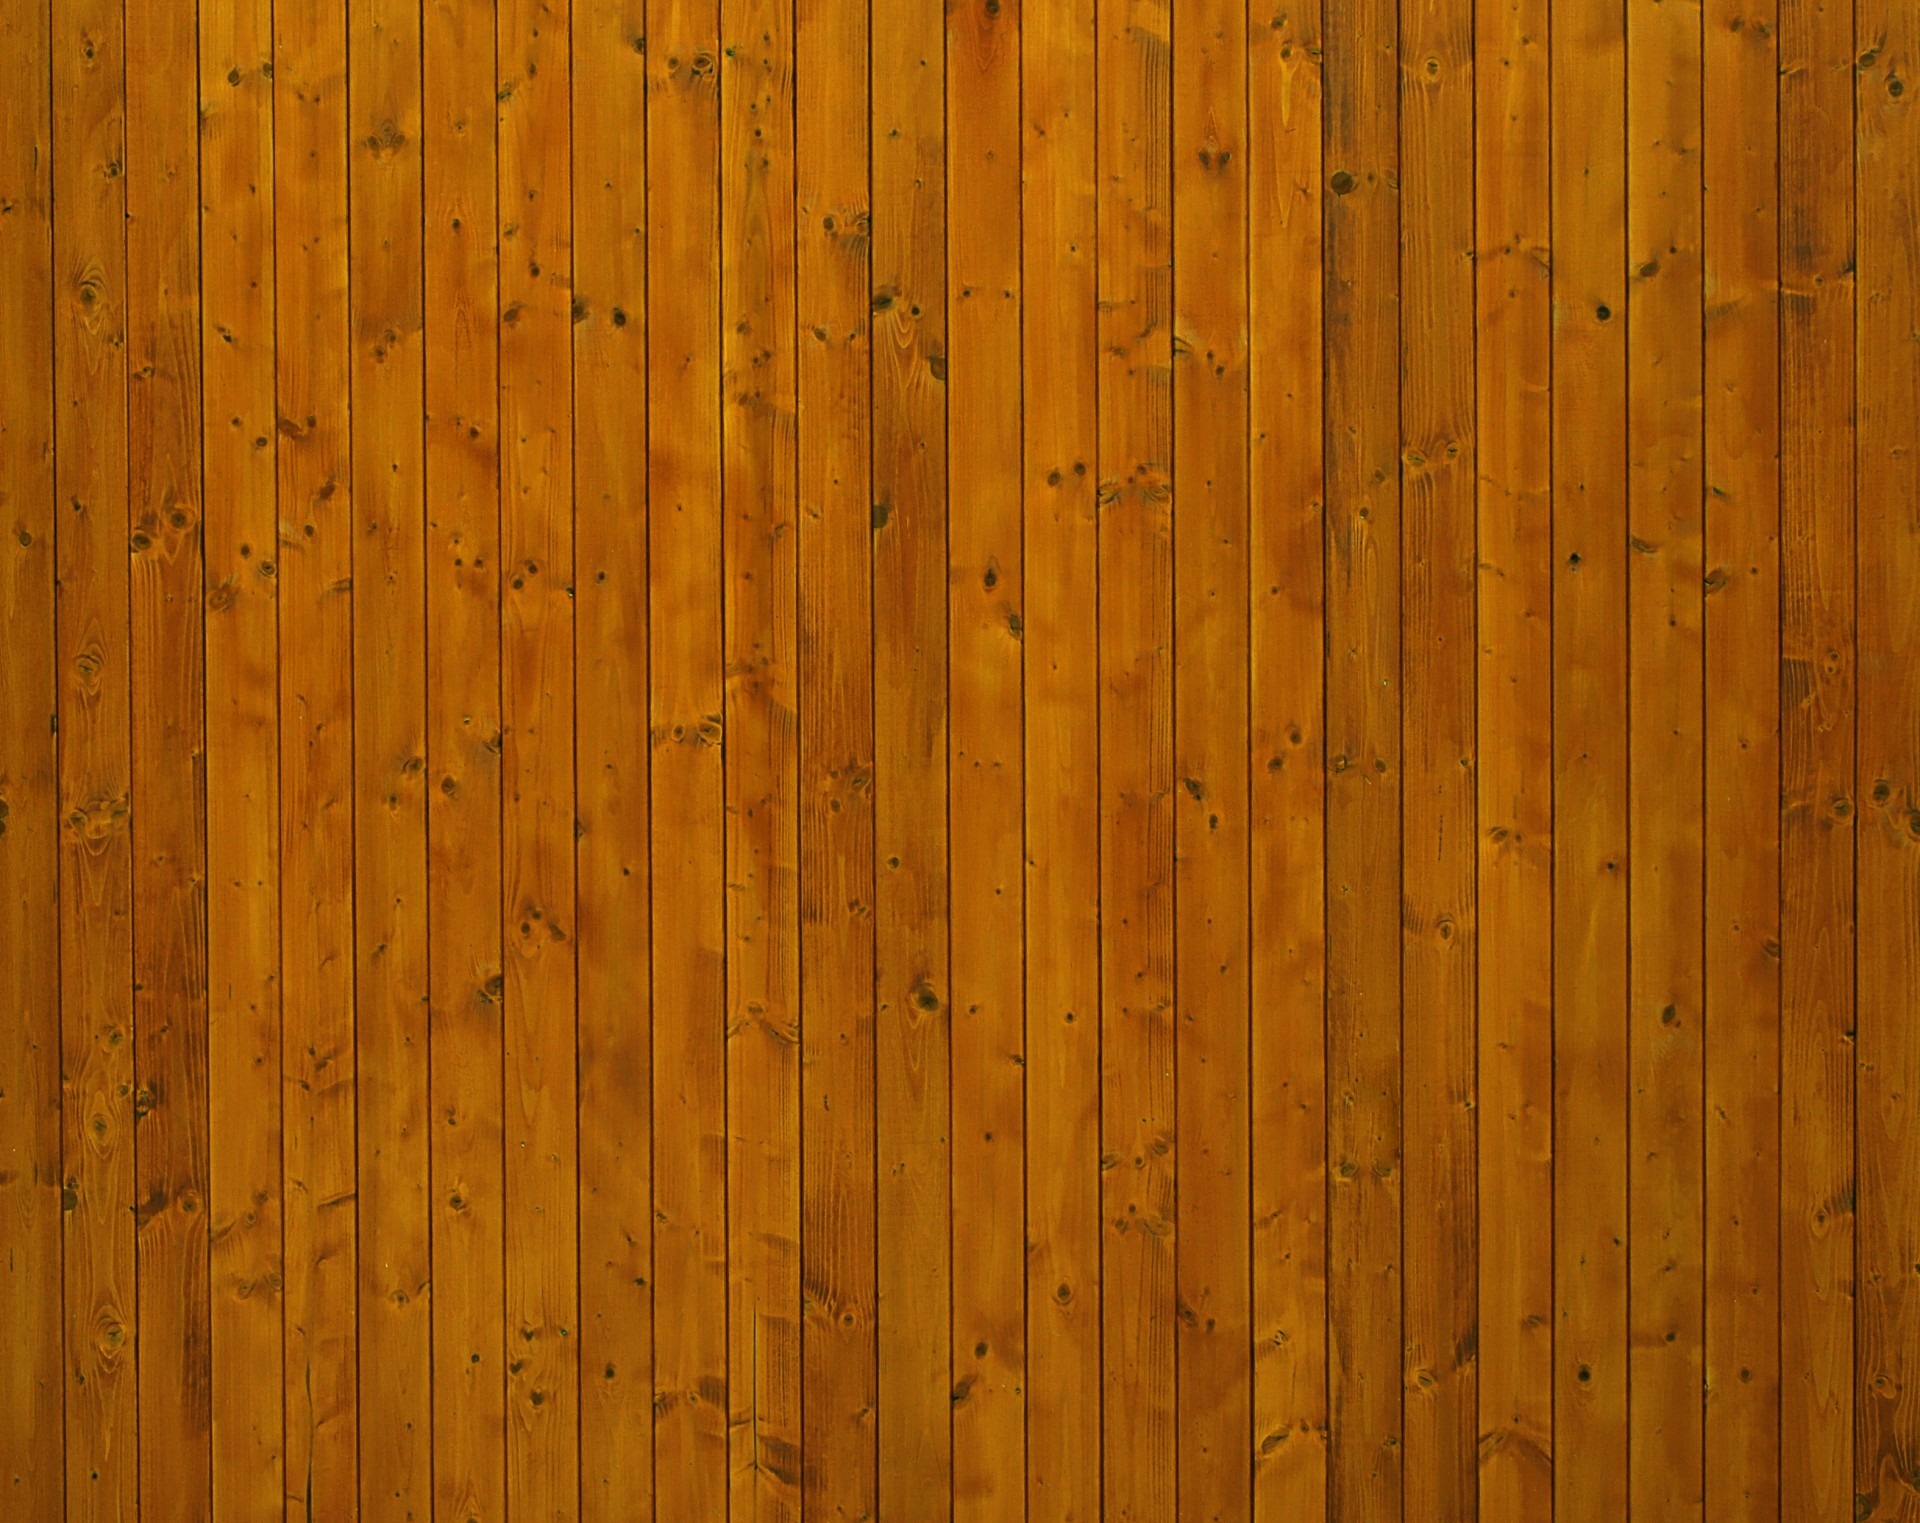
fence, deck, board, wood, ground, texture, plank, floor, wall, pattern, brown, lumber, door, surface, background, hardwood, wooden, wallpaper, timber, flooring, backboard, wood flooring, man made object, laminate flooring, wood stain, floor area, timber floor